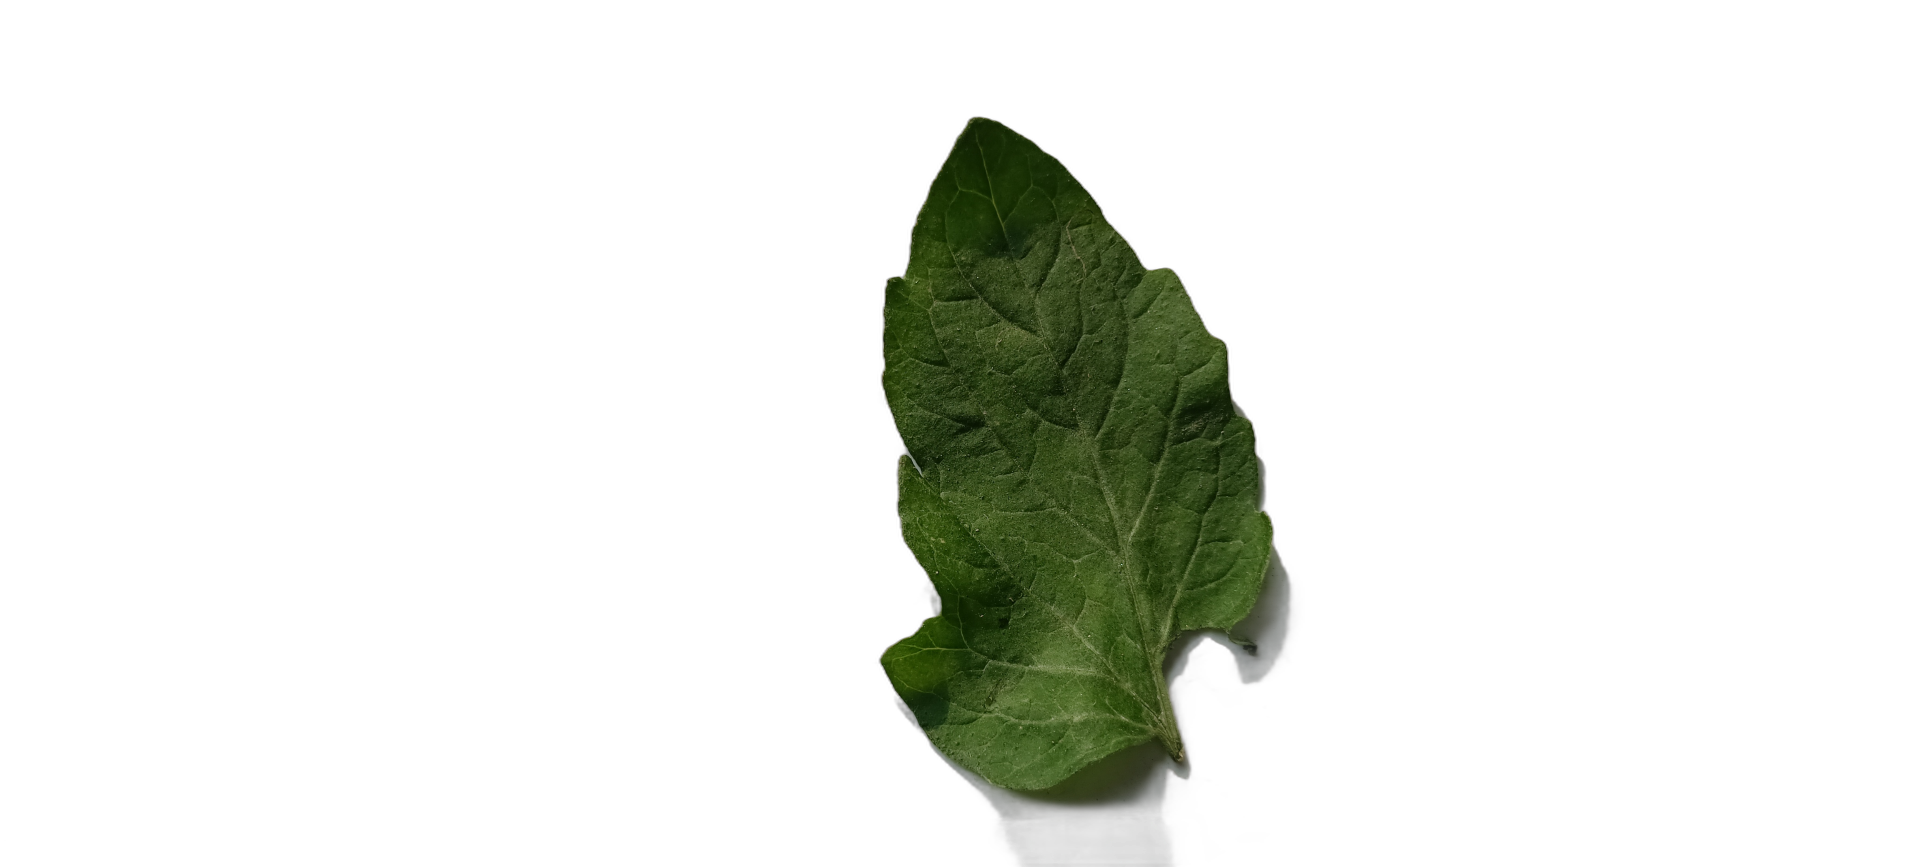
Crop: Tomato
Label: Healthy